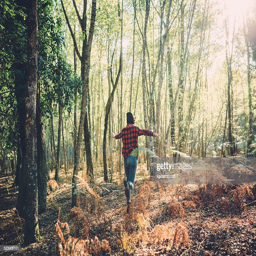
teenager girl running in the forest